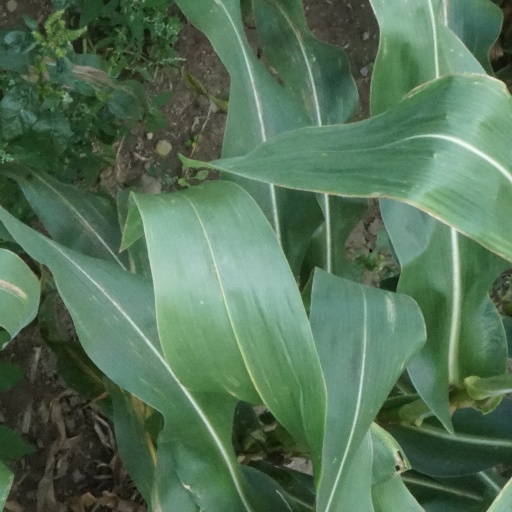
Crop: maize; corn